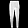
Label: Trouser